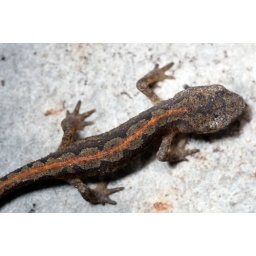
i found him in a pile of slate under an old stone wall ...at a guess,about 4-5cm long